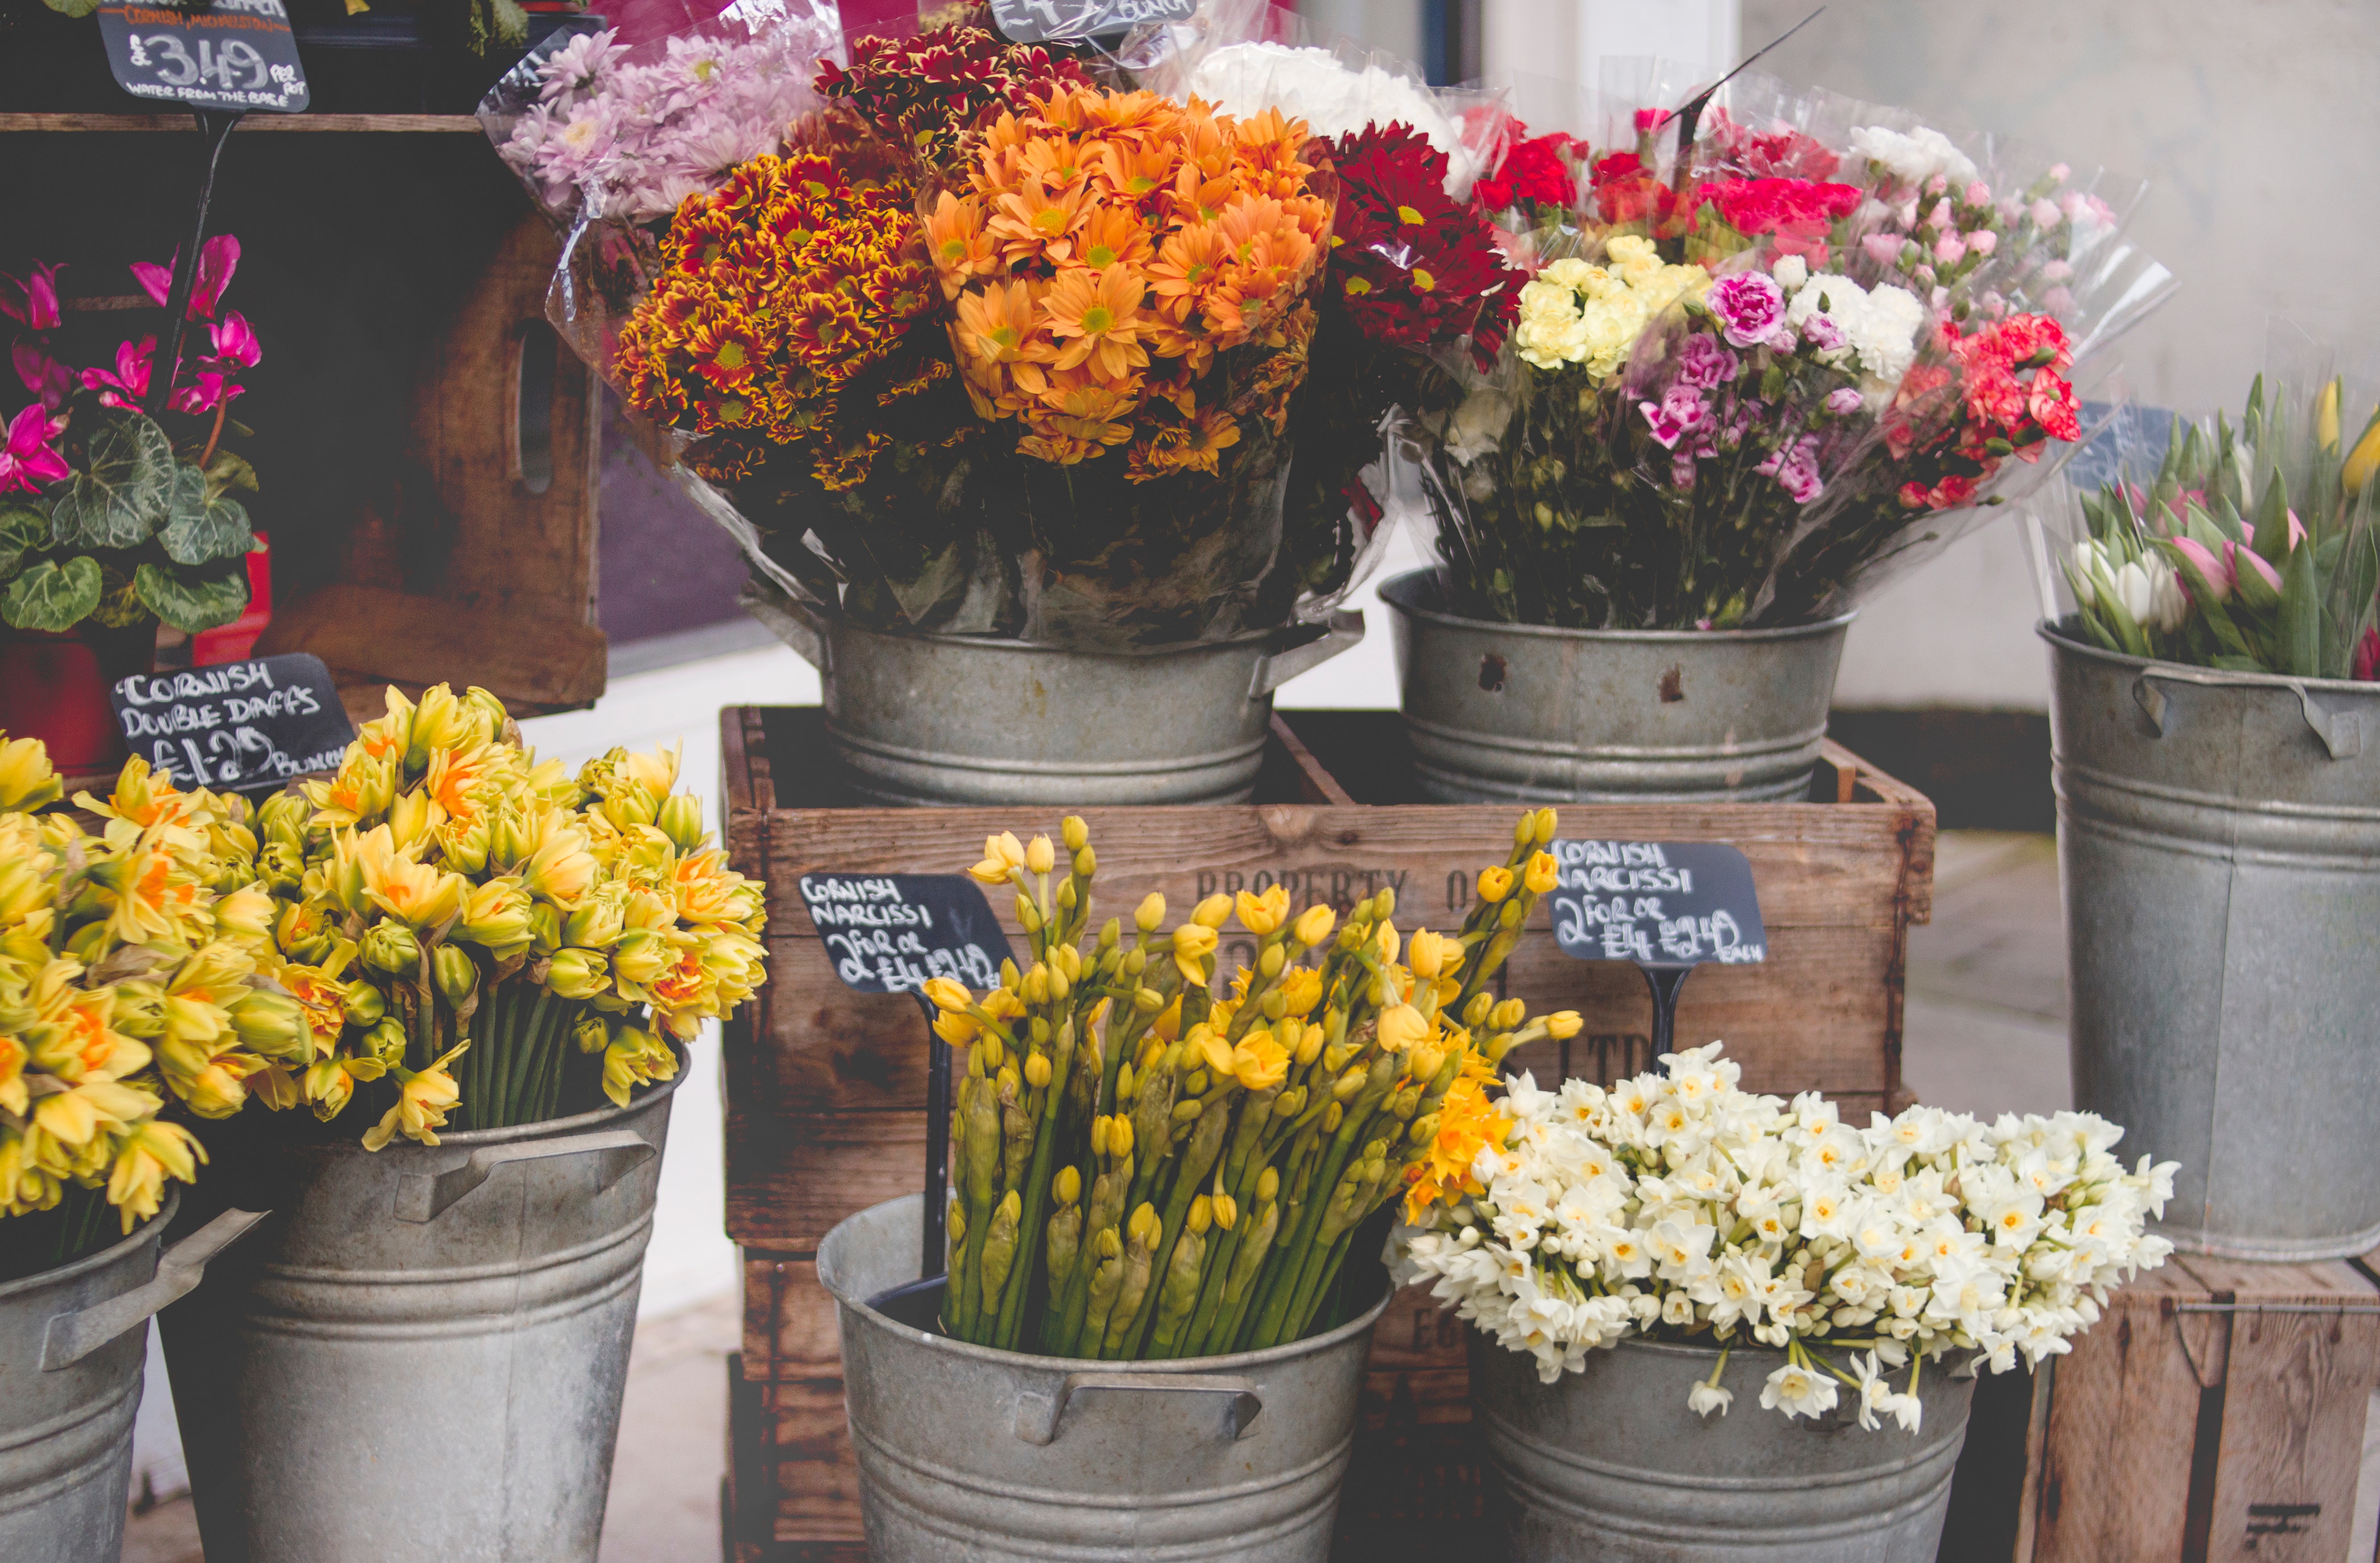
flower, floristry, flowerpot, plant, cut flowers, flower arranging, flowering plant, yellow, houseplant, floral design, spring, bouquet, garden, annual plant, artificial flower, wildflower, violet family, wallflower, perennial plant, herbaceous plant, lantana